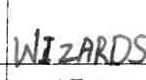
Label: Wizards